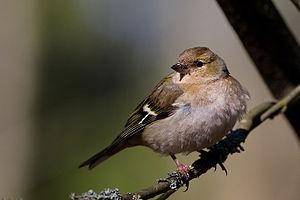
Pinson des arbres (Fringilla coelebs), Femelle.Photo prise en foret pres de Viiki, Prefecture d'Helsinki, Finlande. Coordonnees GPS (N):23240 (E):53847. Suomi: Peipponaaras (Fringilla coelebs). Kuva on otettu Helsingissä lähellä Viikkiä.
Vanhankaupunginlahti appelé aussi Vanhankaupunginselkä est une baie située sur la partie orientale de la péninsule d'Helsinki. Elle est entourée des quartiers de Hermanni, Toukola, Arabianranta, Viikki, Herttoniemi et de Kulosaari.
Le Pinson des arbres est une espèce de petits passereaux, partiellement migrateur, très répandu, de la famille des fringillidés. C'est la plus fréquente et la plus répandue des trois espèces de pinsons. Il est présent dans toute l'Europe à l'exception de l'Islande et de la Scandinavie la plus septentrionale, son aire de répartition s'étend vers l'est jusqu'en Sibérie centrale. C'est aussi un oiseau reproducteur en Afrique du Nord et au Proche-Orient jusqu'en Iran. En Nouvelle-Zélande et en République sud-africaine, le pinson a été introduit par l'homme.